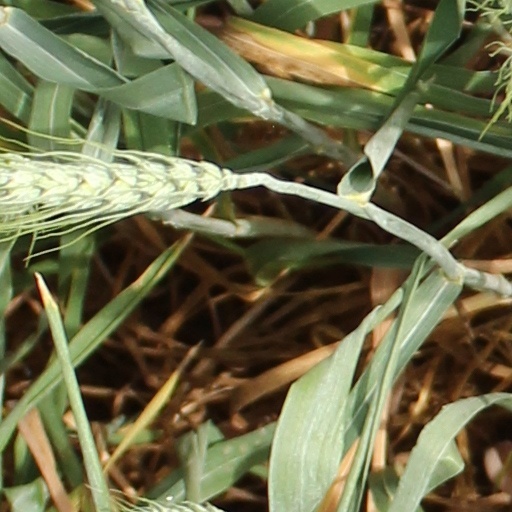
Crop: wheat